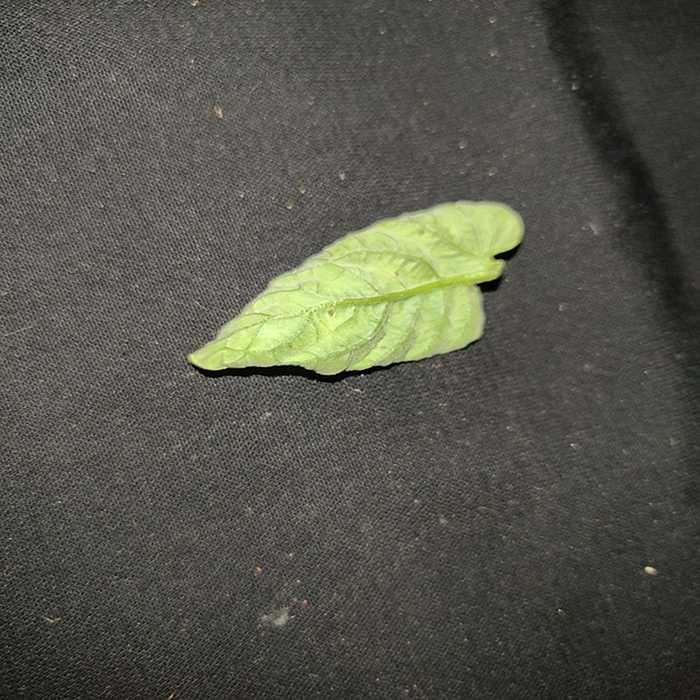
Plant: Tomato
Label: Tomato leaf curl virus